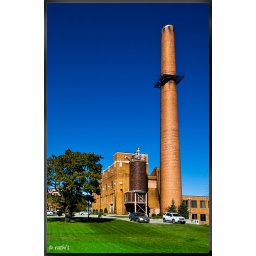
Green grass ... blue skies ... in this beautiful world